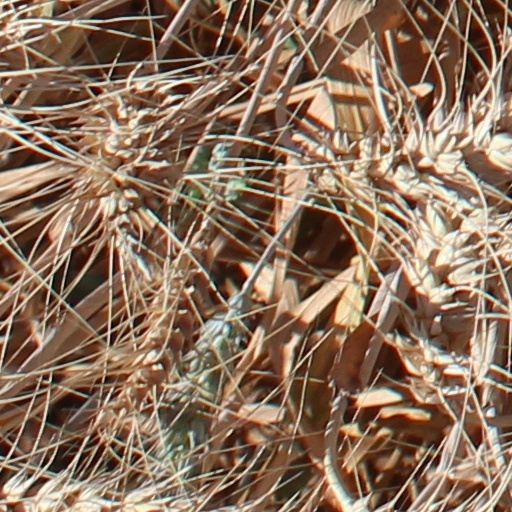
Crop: wheat